Ramsgate

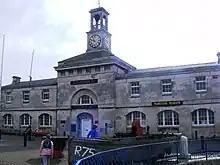
Ramsgate Maritime Museum

Ramsgate's main industries are tourism and fishing. The town has a thriving marina with over 800 moorings and a range of marine-related businesses that operate in the renovated arches under Royal Parade. Colleges in the town also cater for students of English as a foreign language.